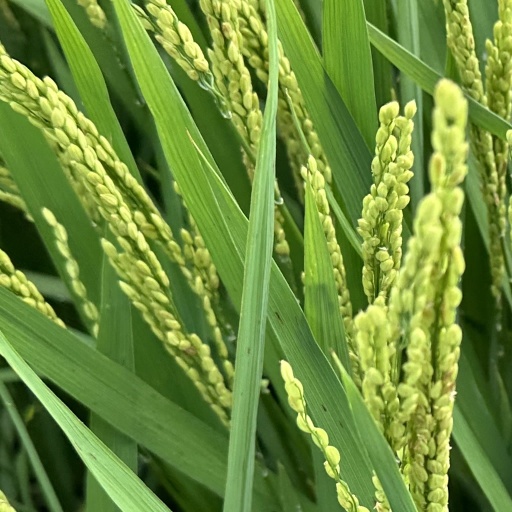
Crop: rice